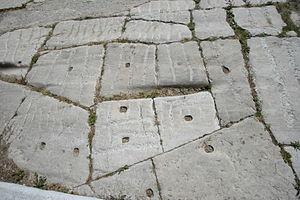
Le Jardin des Vestiges est un jardin abritant les vestiges archéologiques du Port antique de Marseille.
Marseille est une commune du Sud-Est de la France, chef-lieu du département des Bouches-du-Rhône et préfecture de la région Provence-Alpes-Côte d'Azur.
Massalia est une colonie grecque fondée par des Phocéens vers 600 avant J-C, aujourd’hui dénommée Marseille. Dès le Vᵉ siècle av. J.-C., elle devient, avec la phénicienne Carthage, l’un des principaux ports maritimes de la Méditerranée occidentale. Pendant toute la période hellénistique, elle est une alliée fidèle de Rome.